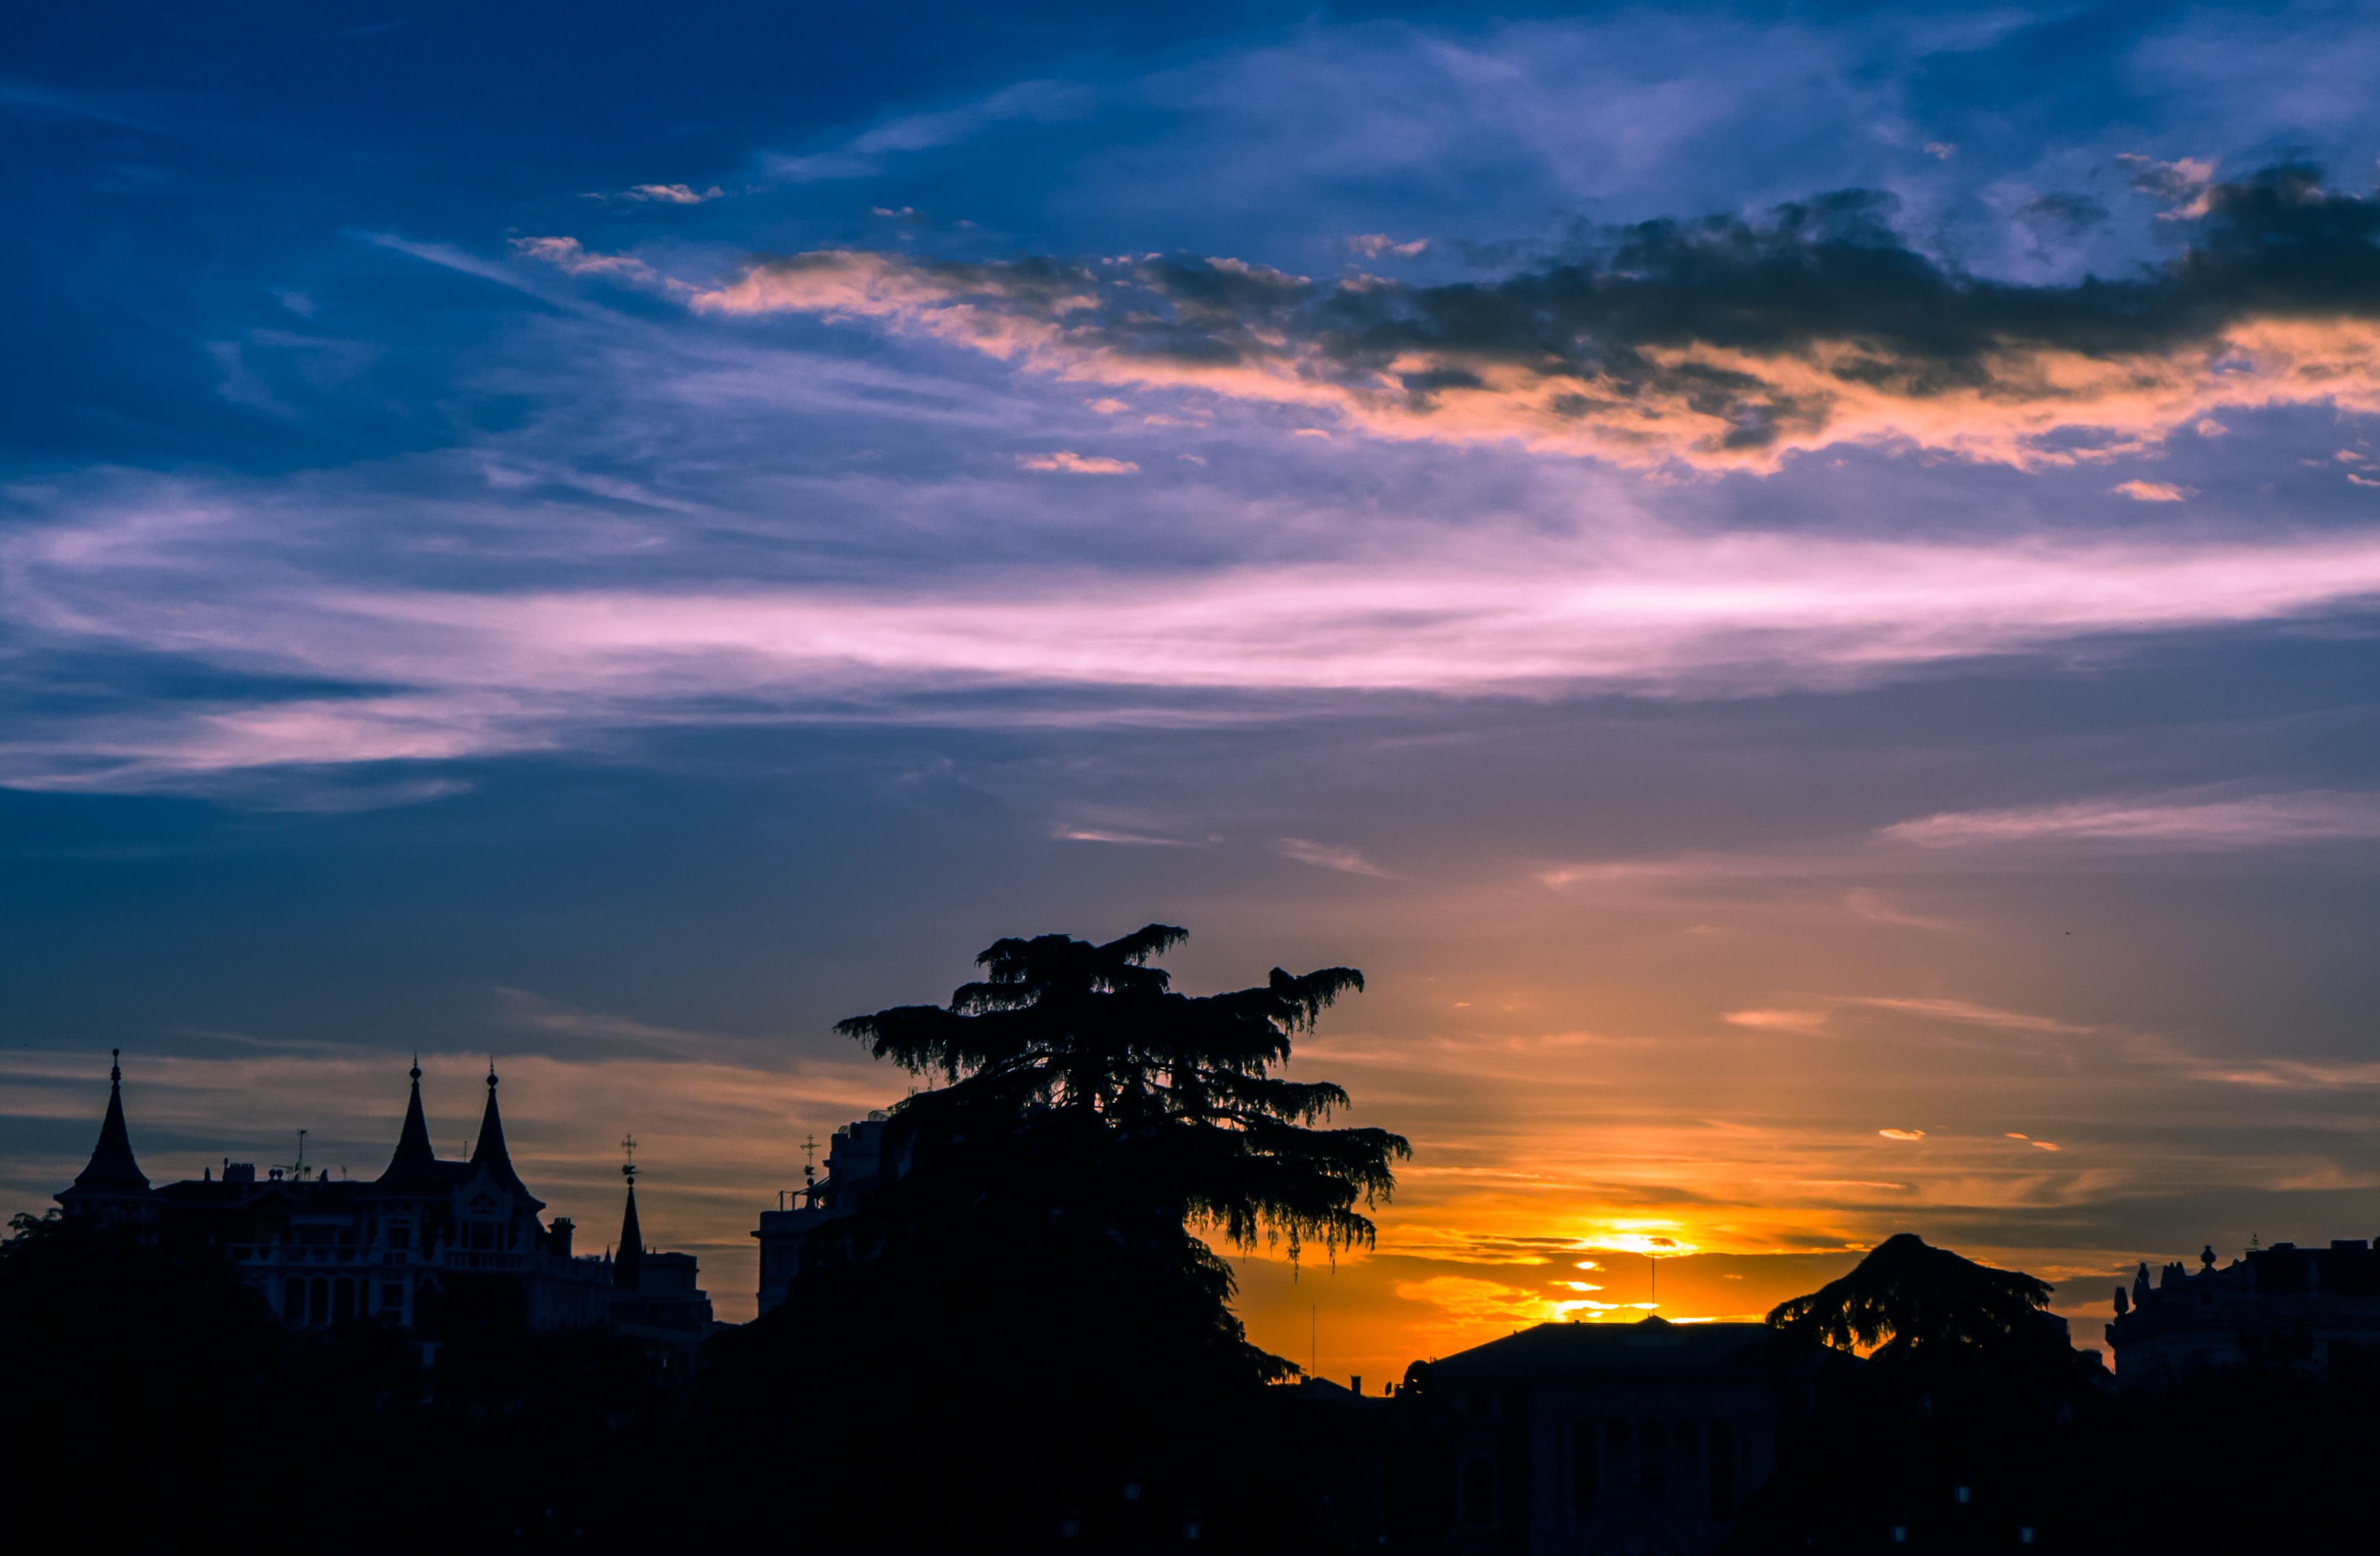
landscape, tree, horizon, light, cloud, sky, sun, sunrise, sunset, sunlight, morning, building, dawn, atmosphere, dusk, evening, twilight, heaven, contrast, background image, clouds, of, background, madrid, landscapes, wallpaper, dramatic, clams, afterglow, output del sol, removal, red sky at morning